House at 20 Morrison Road

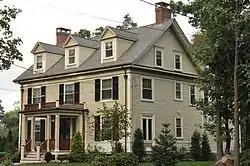

The House at 20 Morrison Road in Wakefield, Massachusetts is a well-preserved Colonial Revival house. The -story wood-frame house originally had a semicircular portico, a relative rarity in Wakefield. The porch has turned balusters, and the three roof dormers have pedimented gable ends. The house was built about 1890 on land originally part of the large estate of Dr. Charles Jordan, that was developed in the 1880s as Wakefield Park.